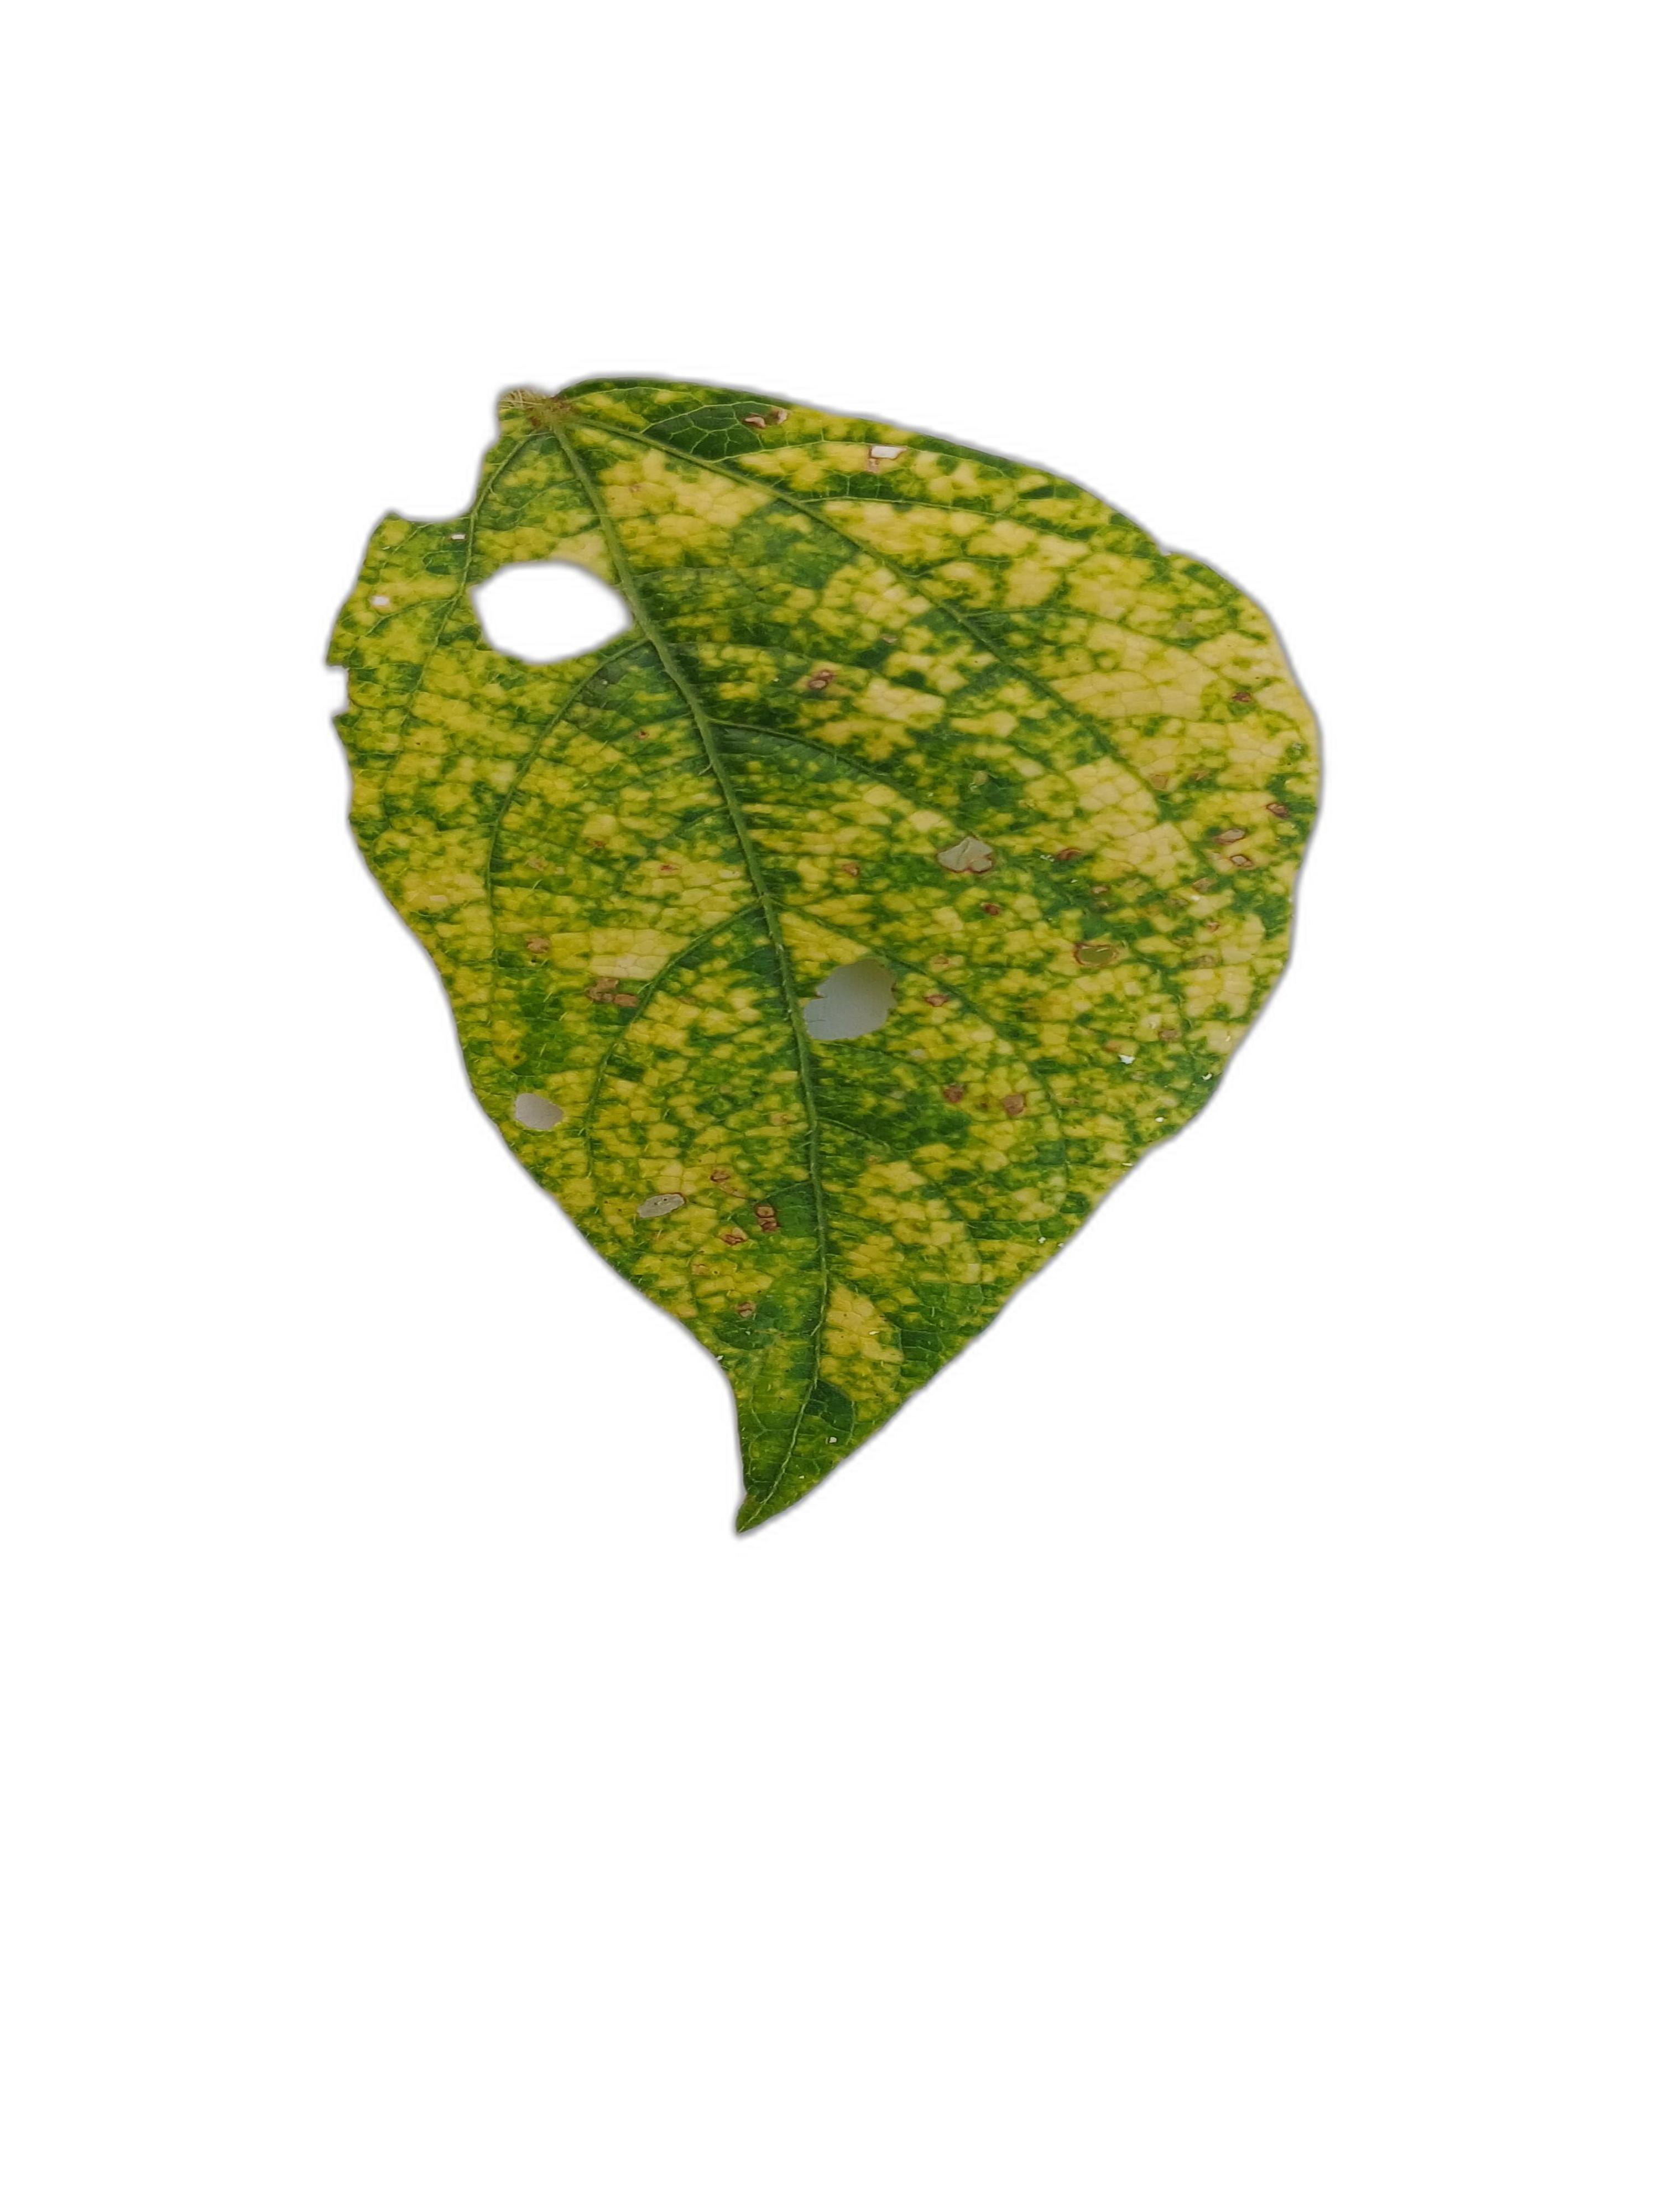
Label: Yellow Mosaic